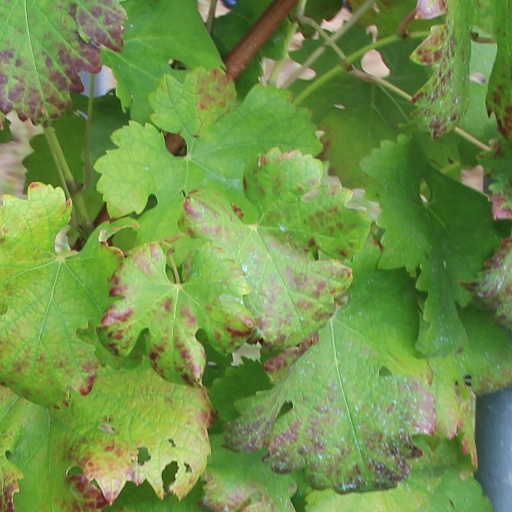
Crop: grape